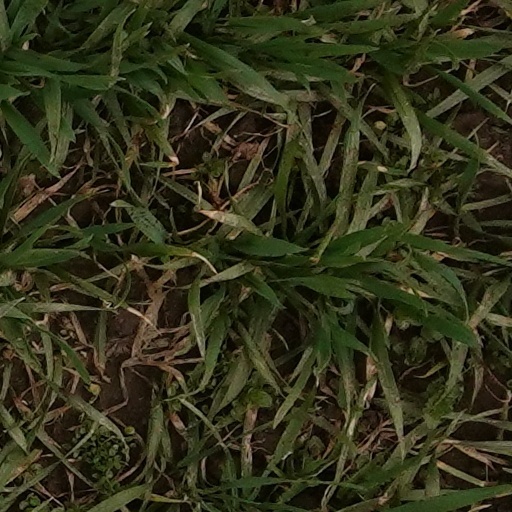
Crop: wheat